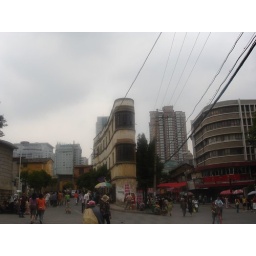
Interesting building near Flower and Bird market